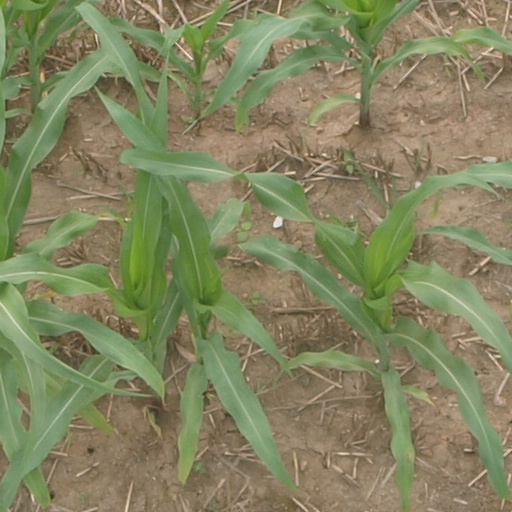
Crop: maize; corn